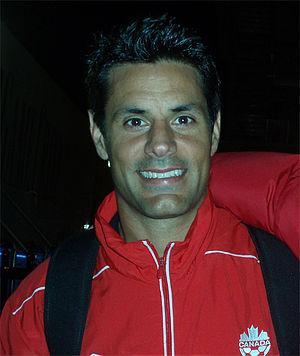
Ante Jazić, né le 26 février 1976 à Bedford, Nouvelle-Écosse, est un joueur de soccer canadien d’origine croate, évoluant pour l’équipe nationale du Canada.